Kasagami-Kurohae Station

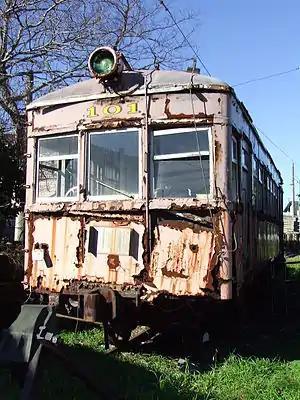
Withdrawn EMU car DeHa 101 dumped next to the station in December 2006

The station is staffed, and consists of two side platforms serving two tracks. This is the only station on the line where trains can pass in opposite directions.